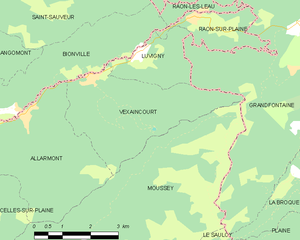
Carte des communes françaises Vexaincourt